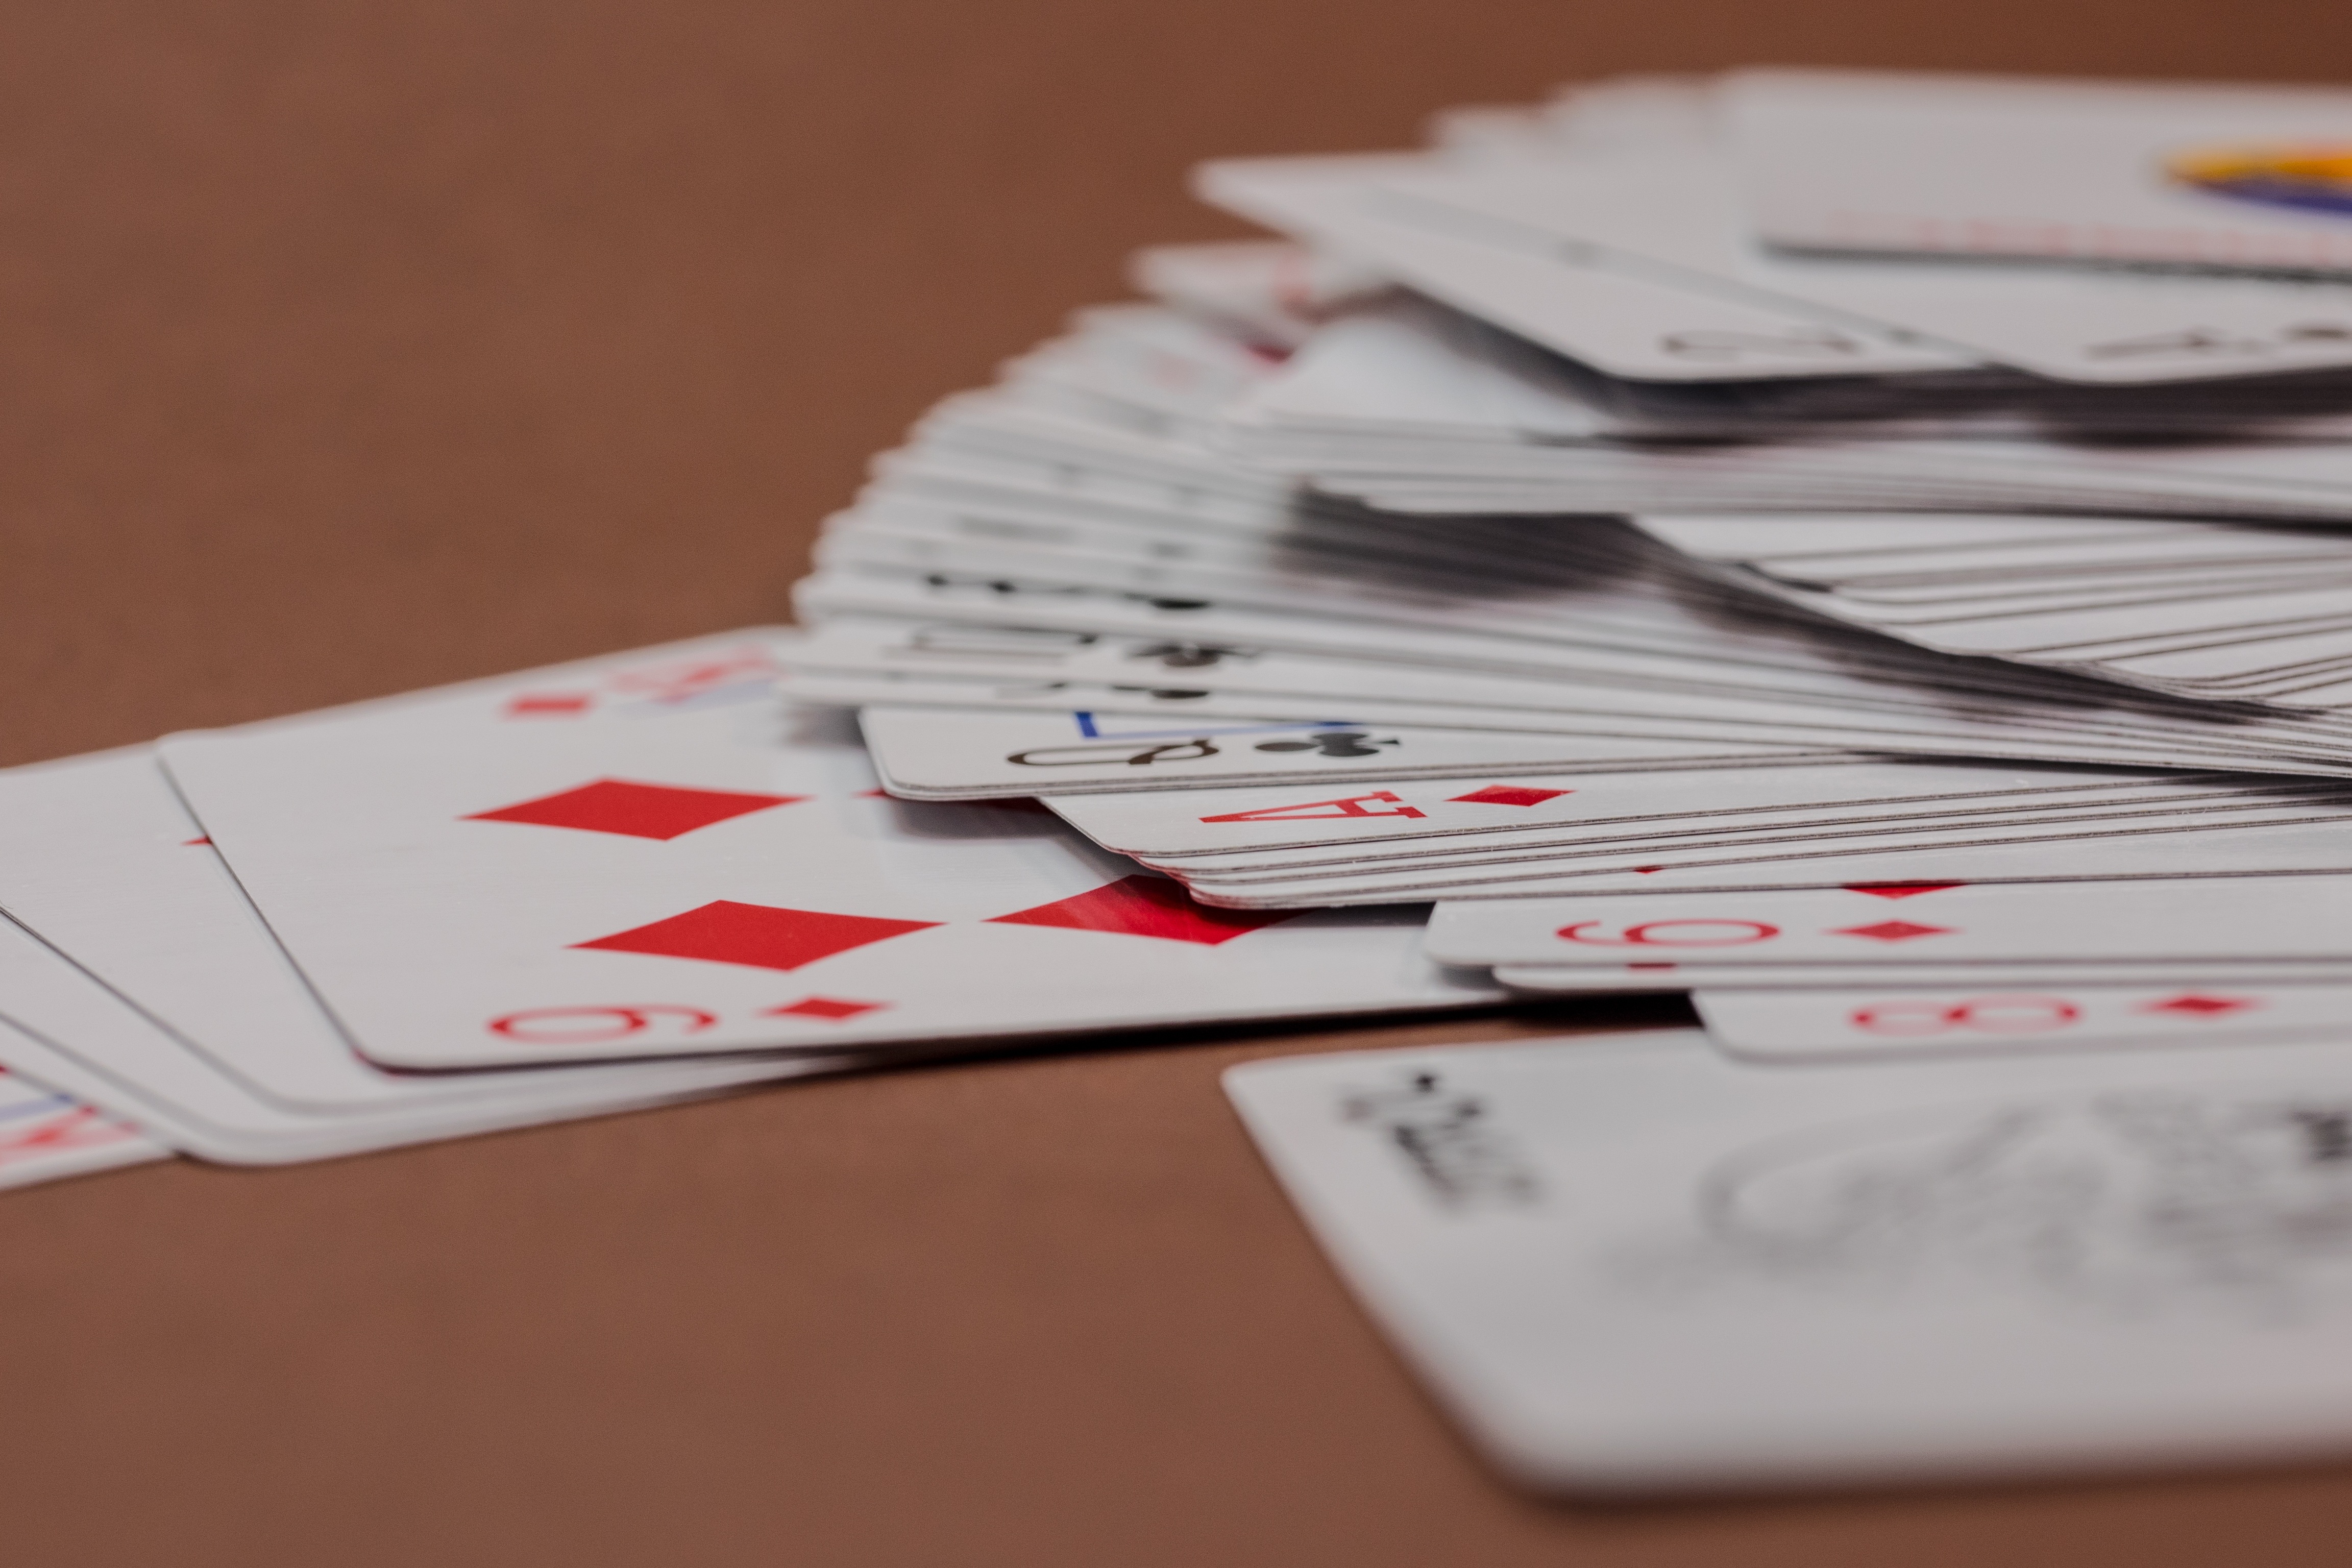
writing, play, heart, cross, ace, crown, brand, cash, cards, art, king, order, skat, series, casino, gambling, document, ten, diamonds, addiction, sequence, win, poker, trumpf, profit, rummy, playing cards, card game, game table, pik, poker face, game bank, game addiction, rummy card